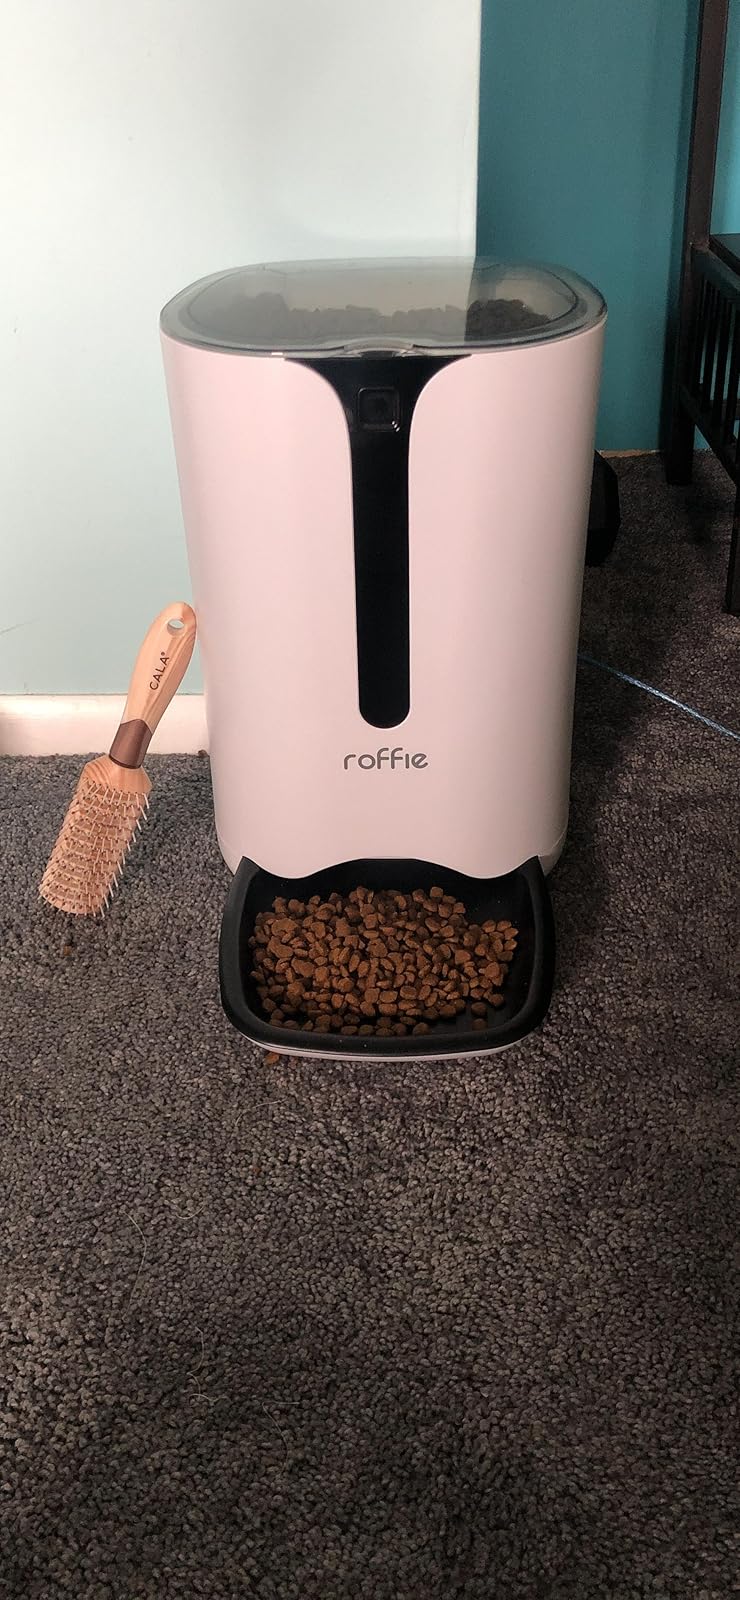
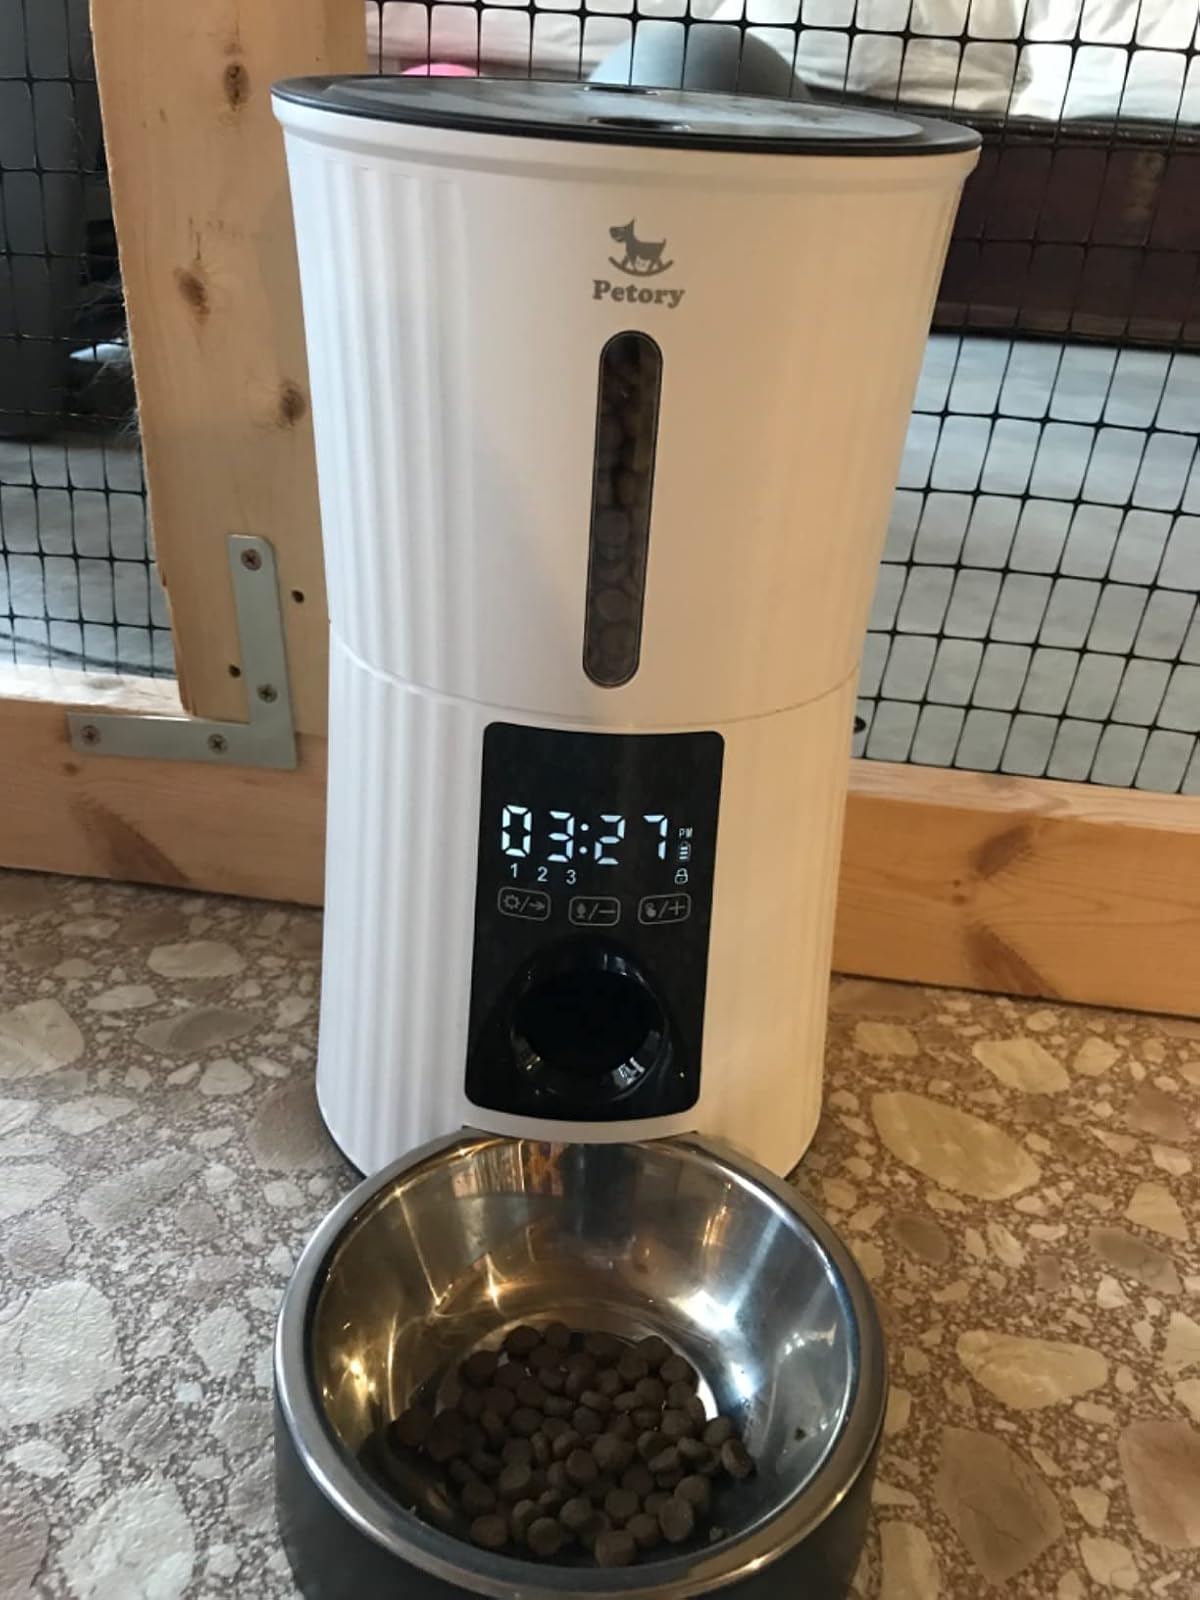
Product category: items_feeder
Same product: no